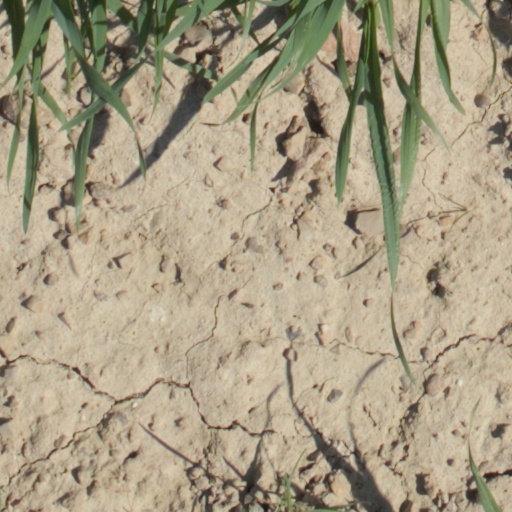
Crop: wheat